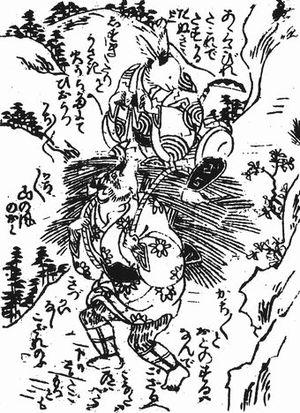
La Montagne qui craque est une légende japonaise connue sous le nom de Kachi-kachi yama.